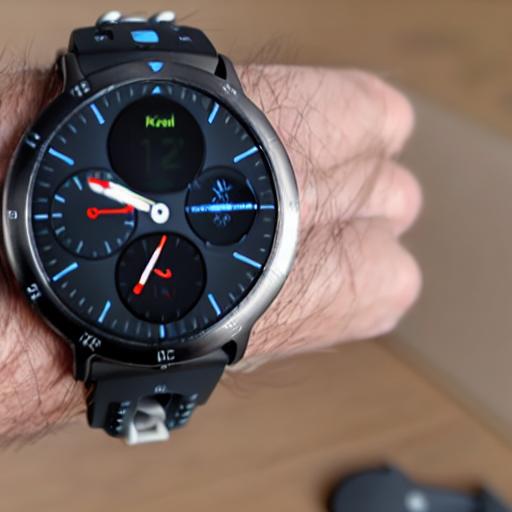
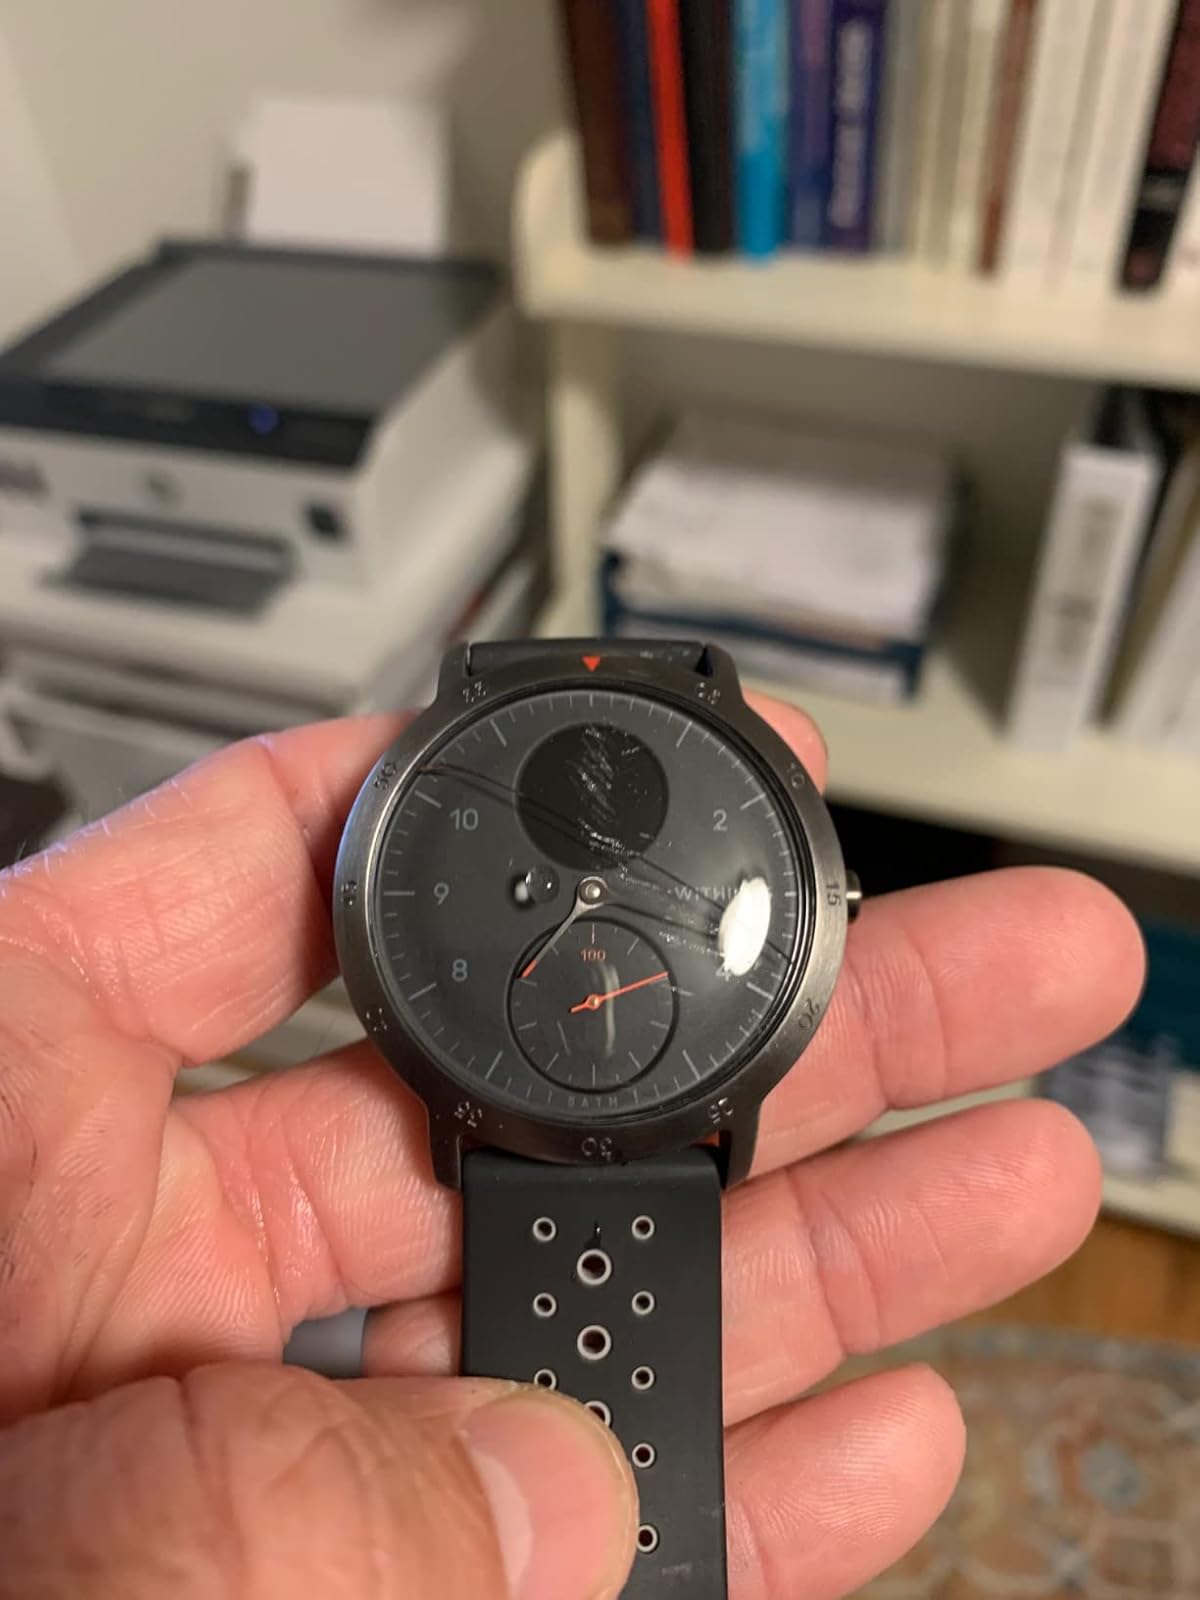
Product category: smartwatch
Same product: no